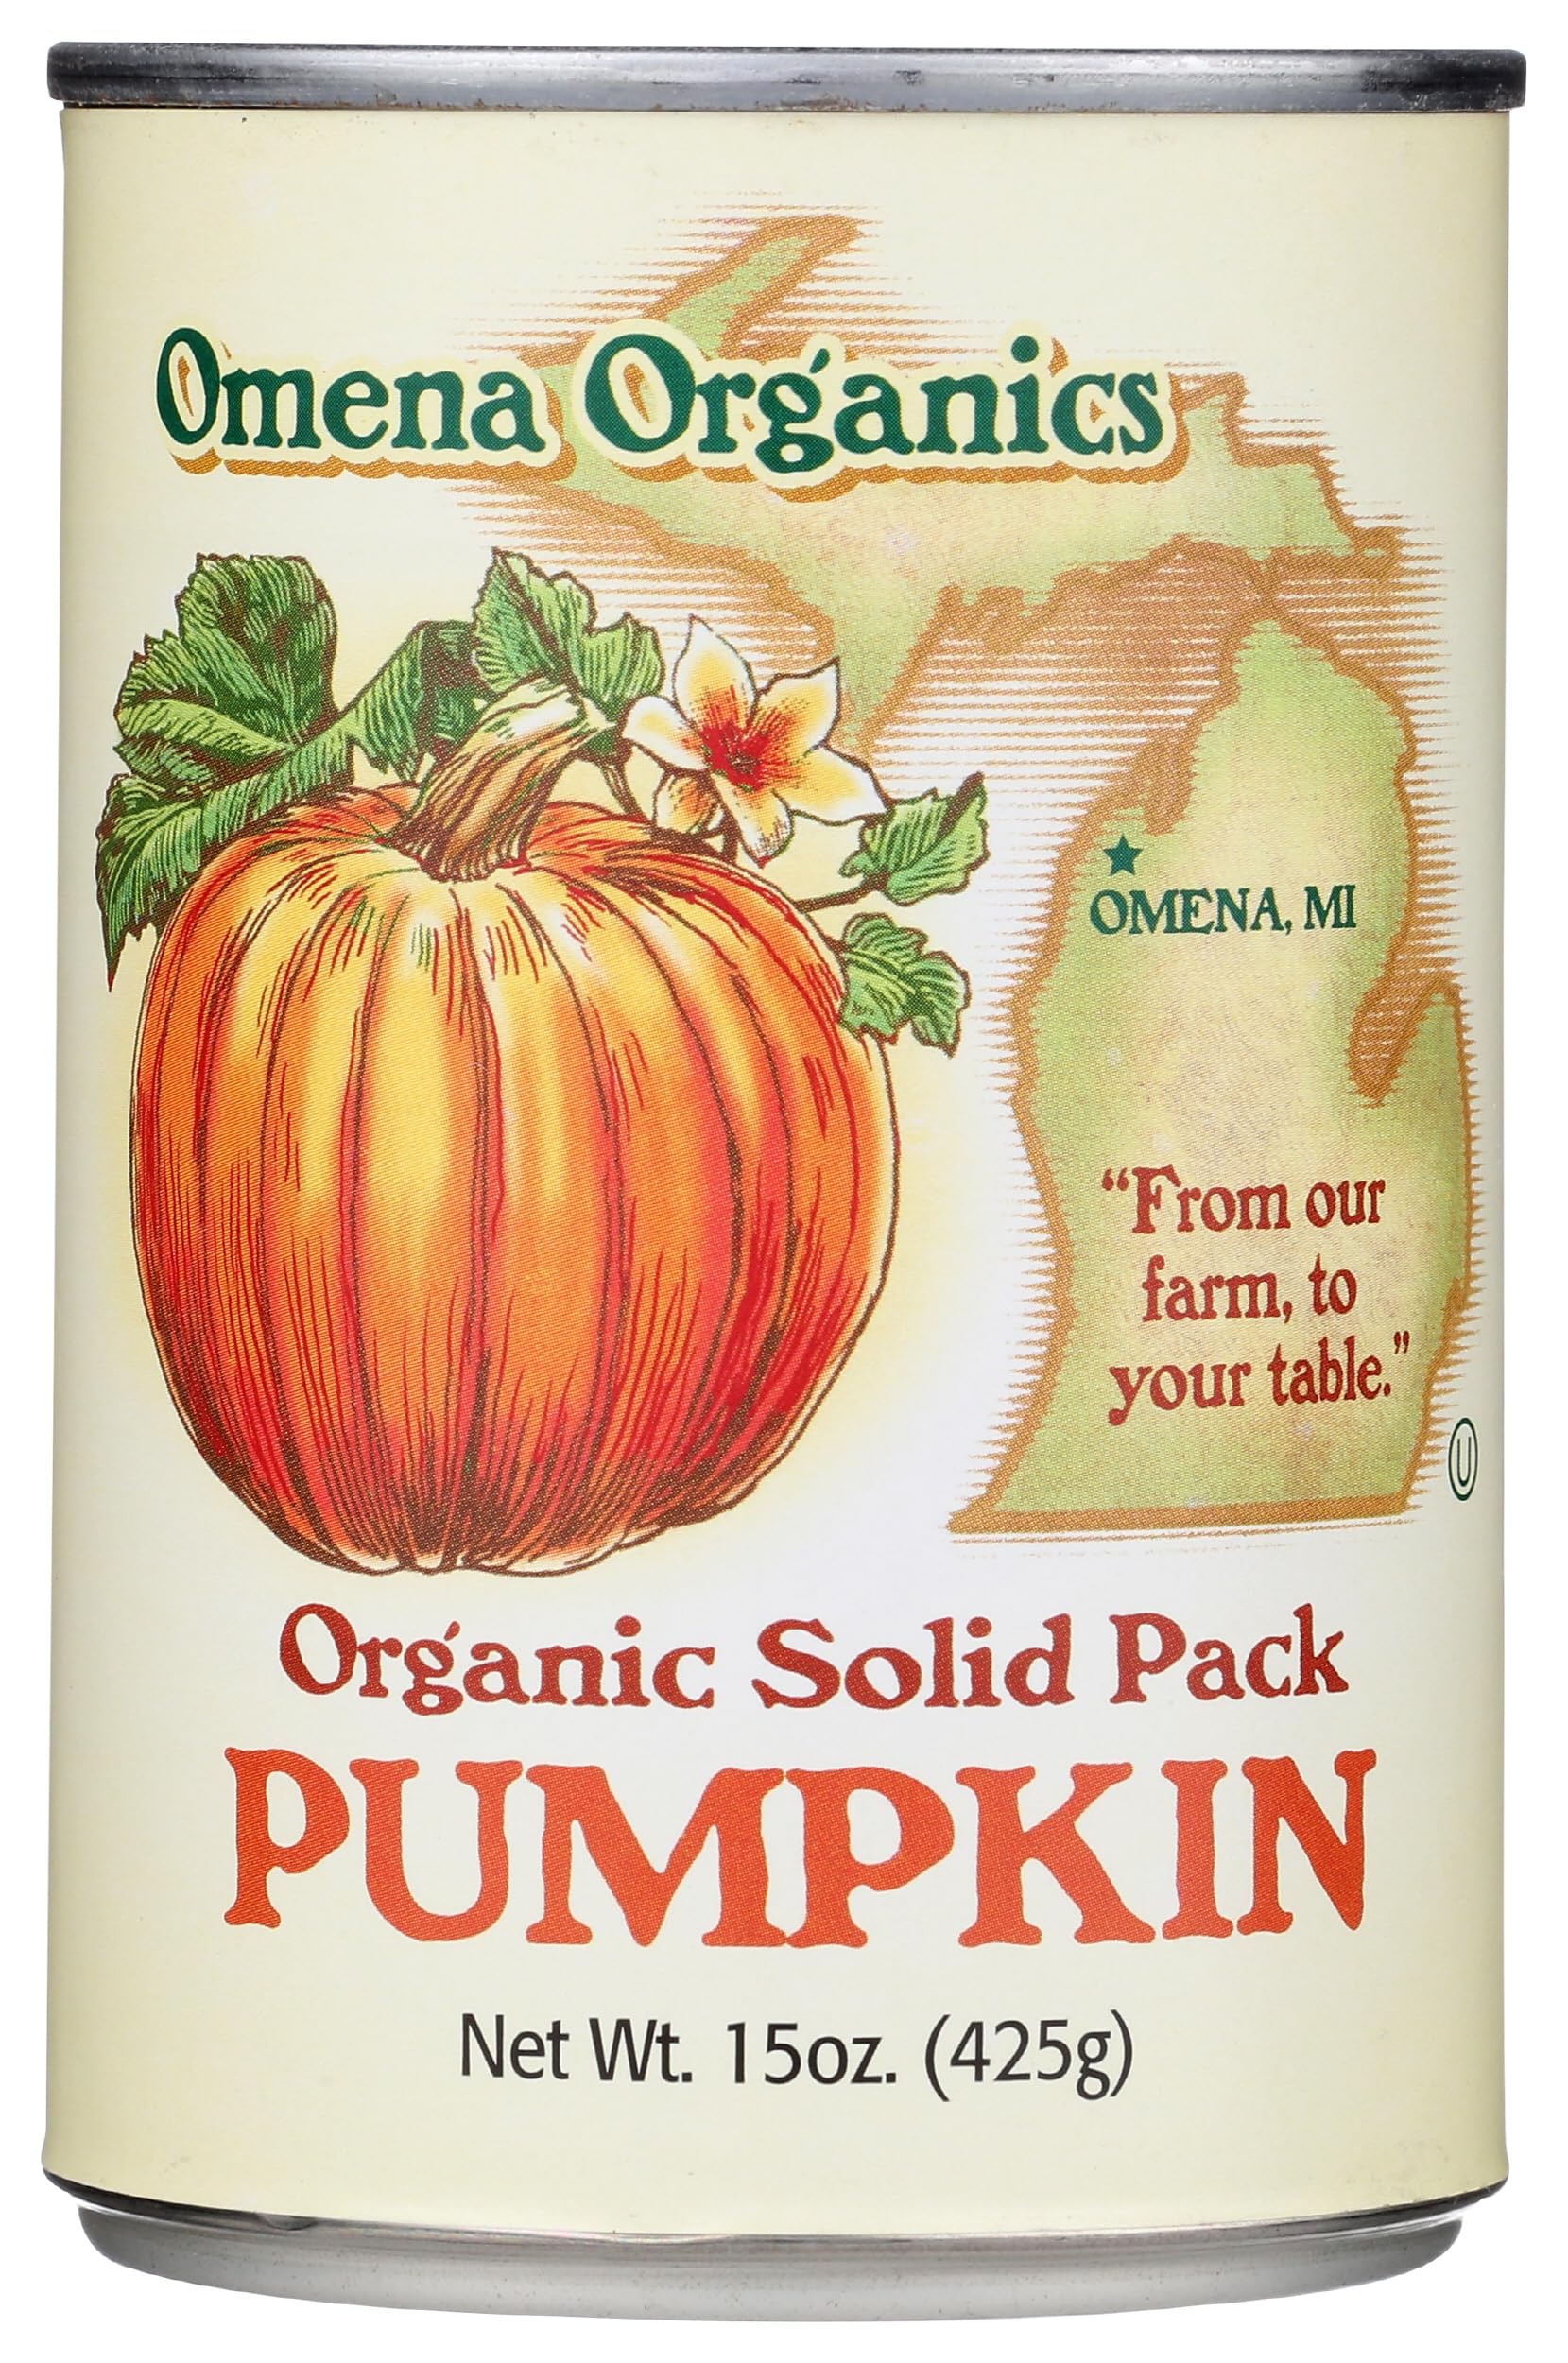
Item Name: OMENA ORGANICS Organic Solid Pack Pumpkin, 15 OZ
Bullet Point 1: No hydrogenated fats or high fructose corn syrup allowed in any food
Bullet Point 2: No bleached or bromated flour
Product Description: Meals
Value: 15.0
Unit: Ounce

Price: 38.95